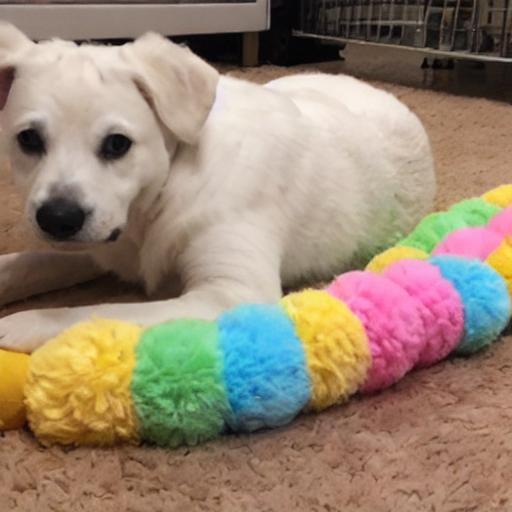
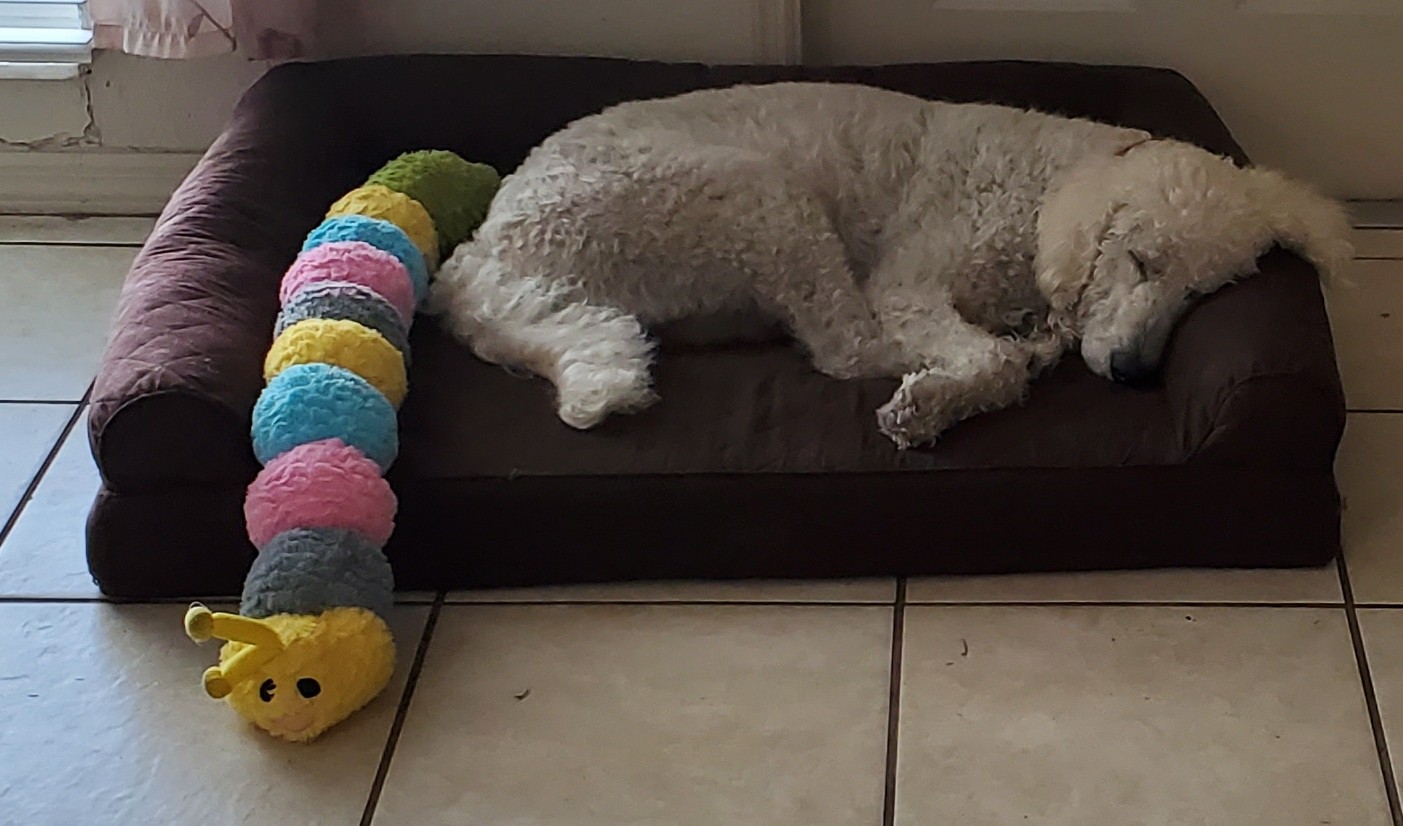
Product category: items_toy
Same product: no